Claybrook House (Kearney, Missouri)

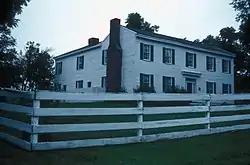
Claybrook House, January 2007

Claybrook House is a historic home located near Kearney, Clay County, Missouri. It was built about 1858, and is a two-story, L-shaped, Federal style frame dwelling. It features a Greek Revival style entrance surrounded by 14 window lights.